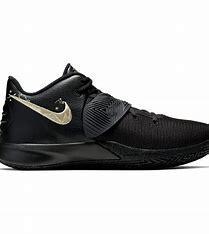
Brand: Nike
Model: Kyrie Flytrap 3